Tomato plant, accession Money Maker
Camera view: horizontal (90 deg, fisheye); turntable rotation: 30 degrees
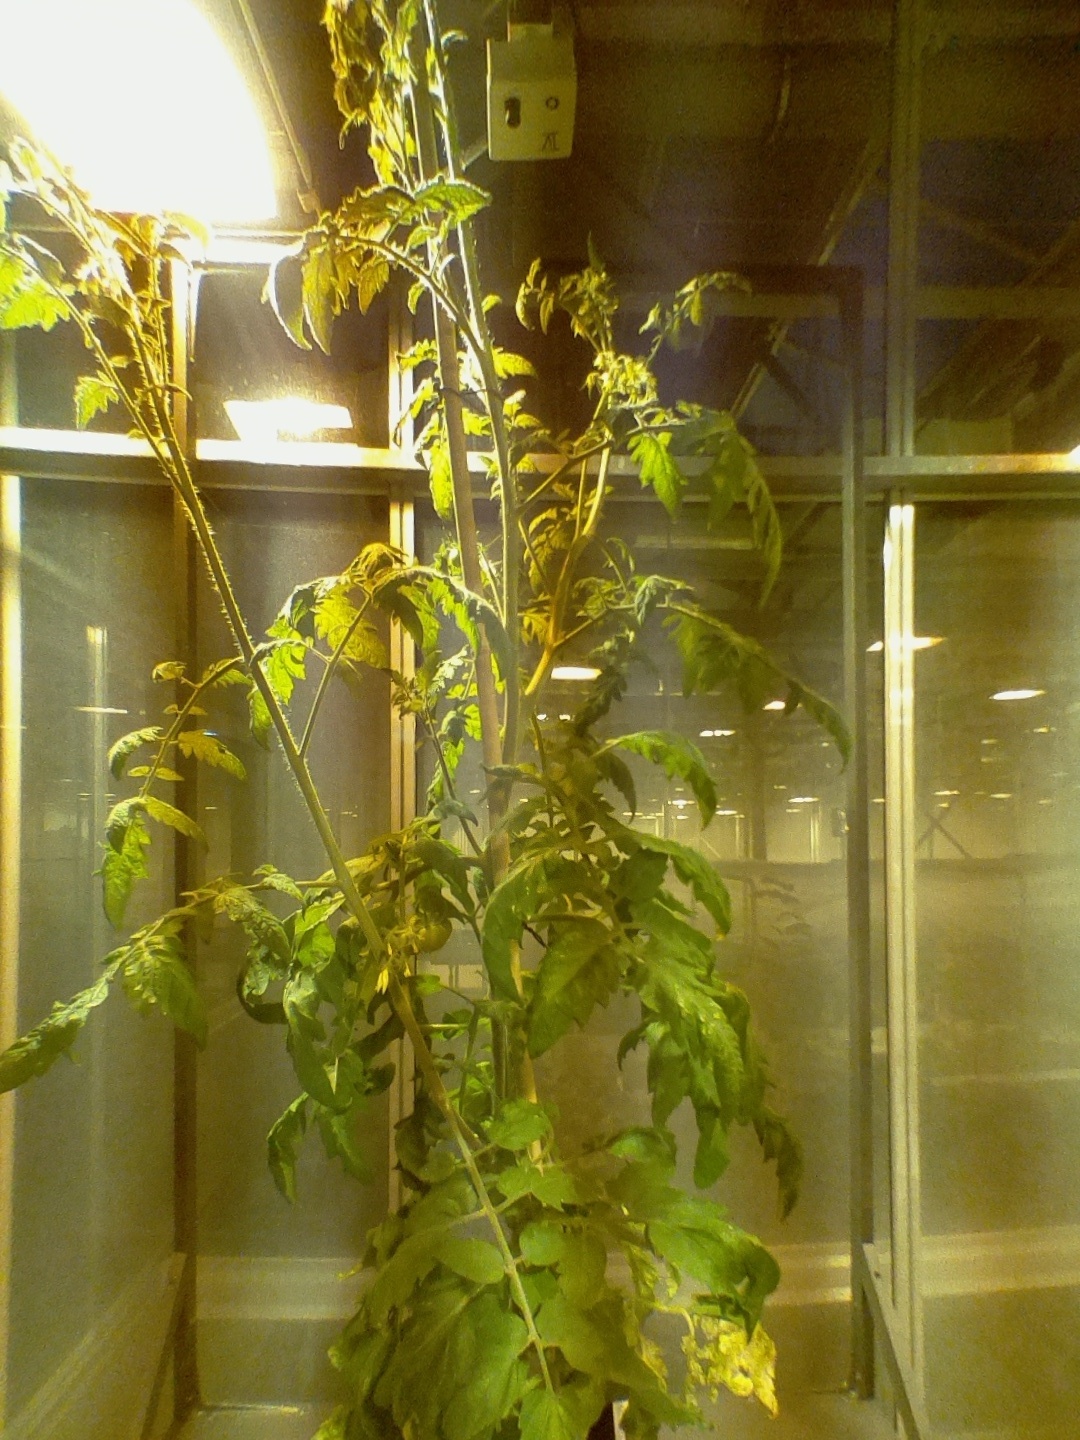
BBCH growth stage 72: 20%-30% of final fruit size